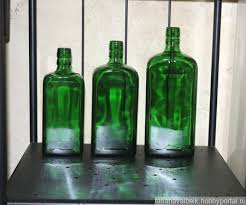
Label: glass